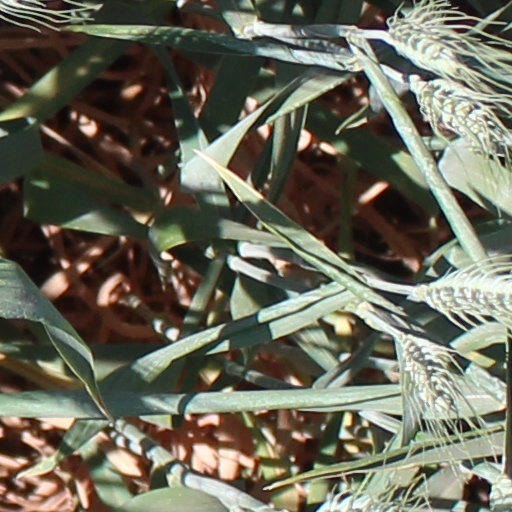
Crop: wheat